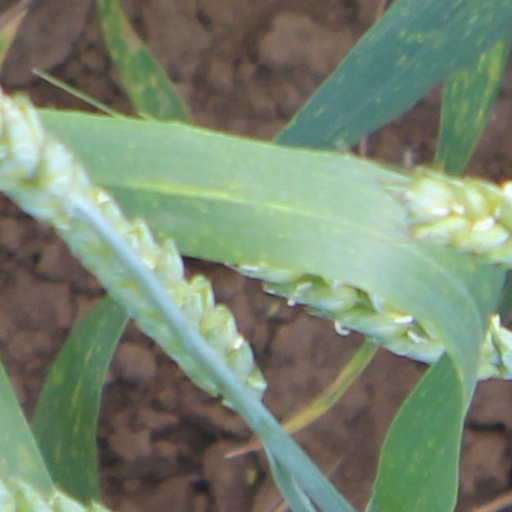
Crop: wheat